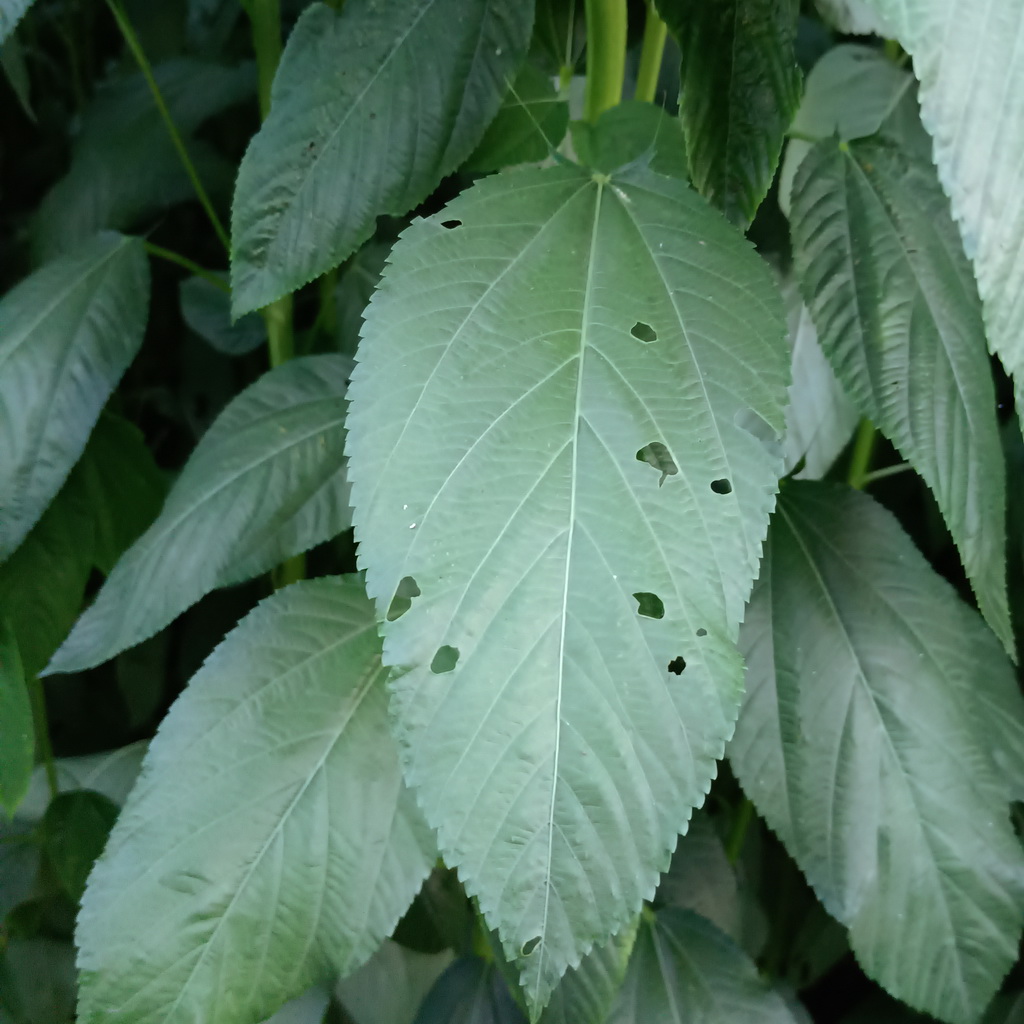
Label: Holed